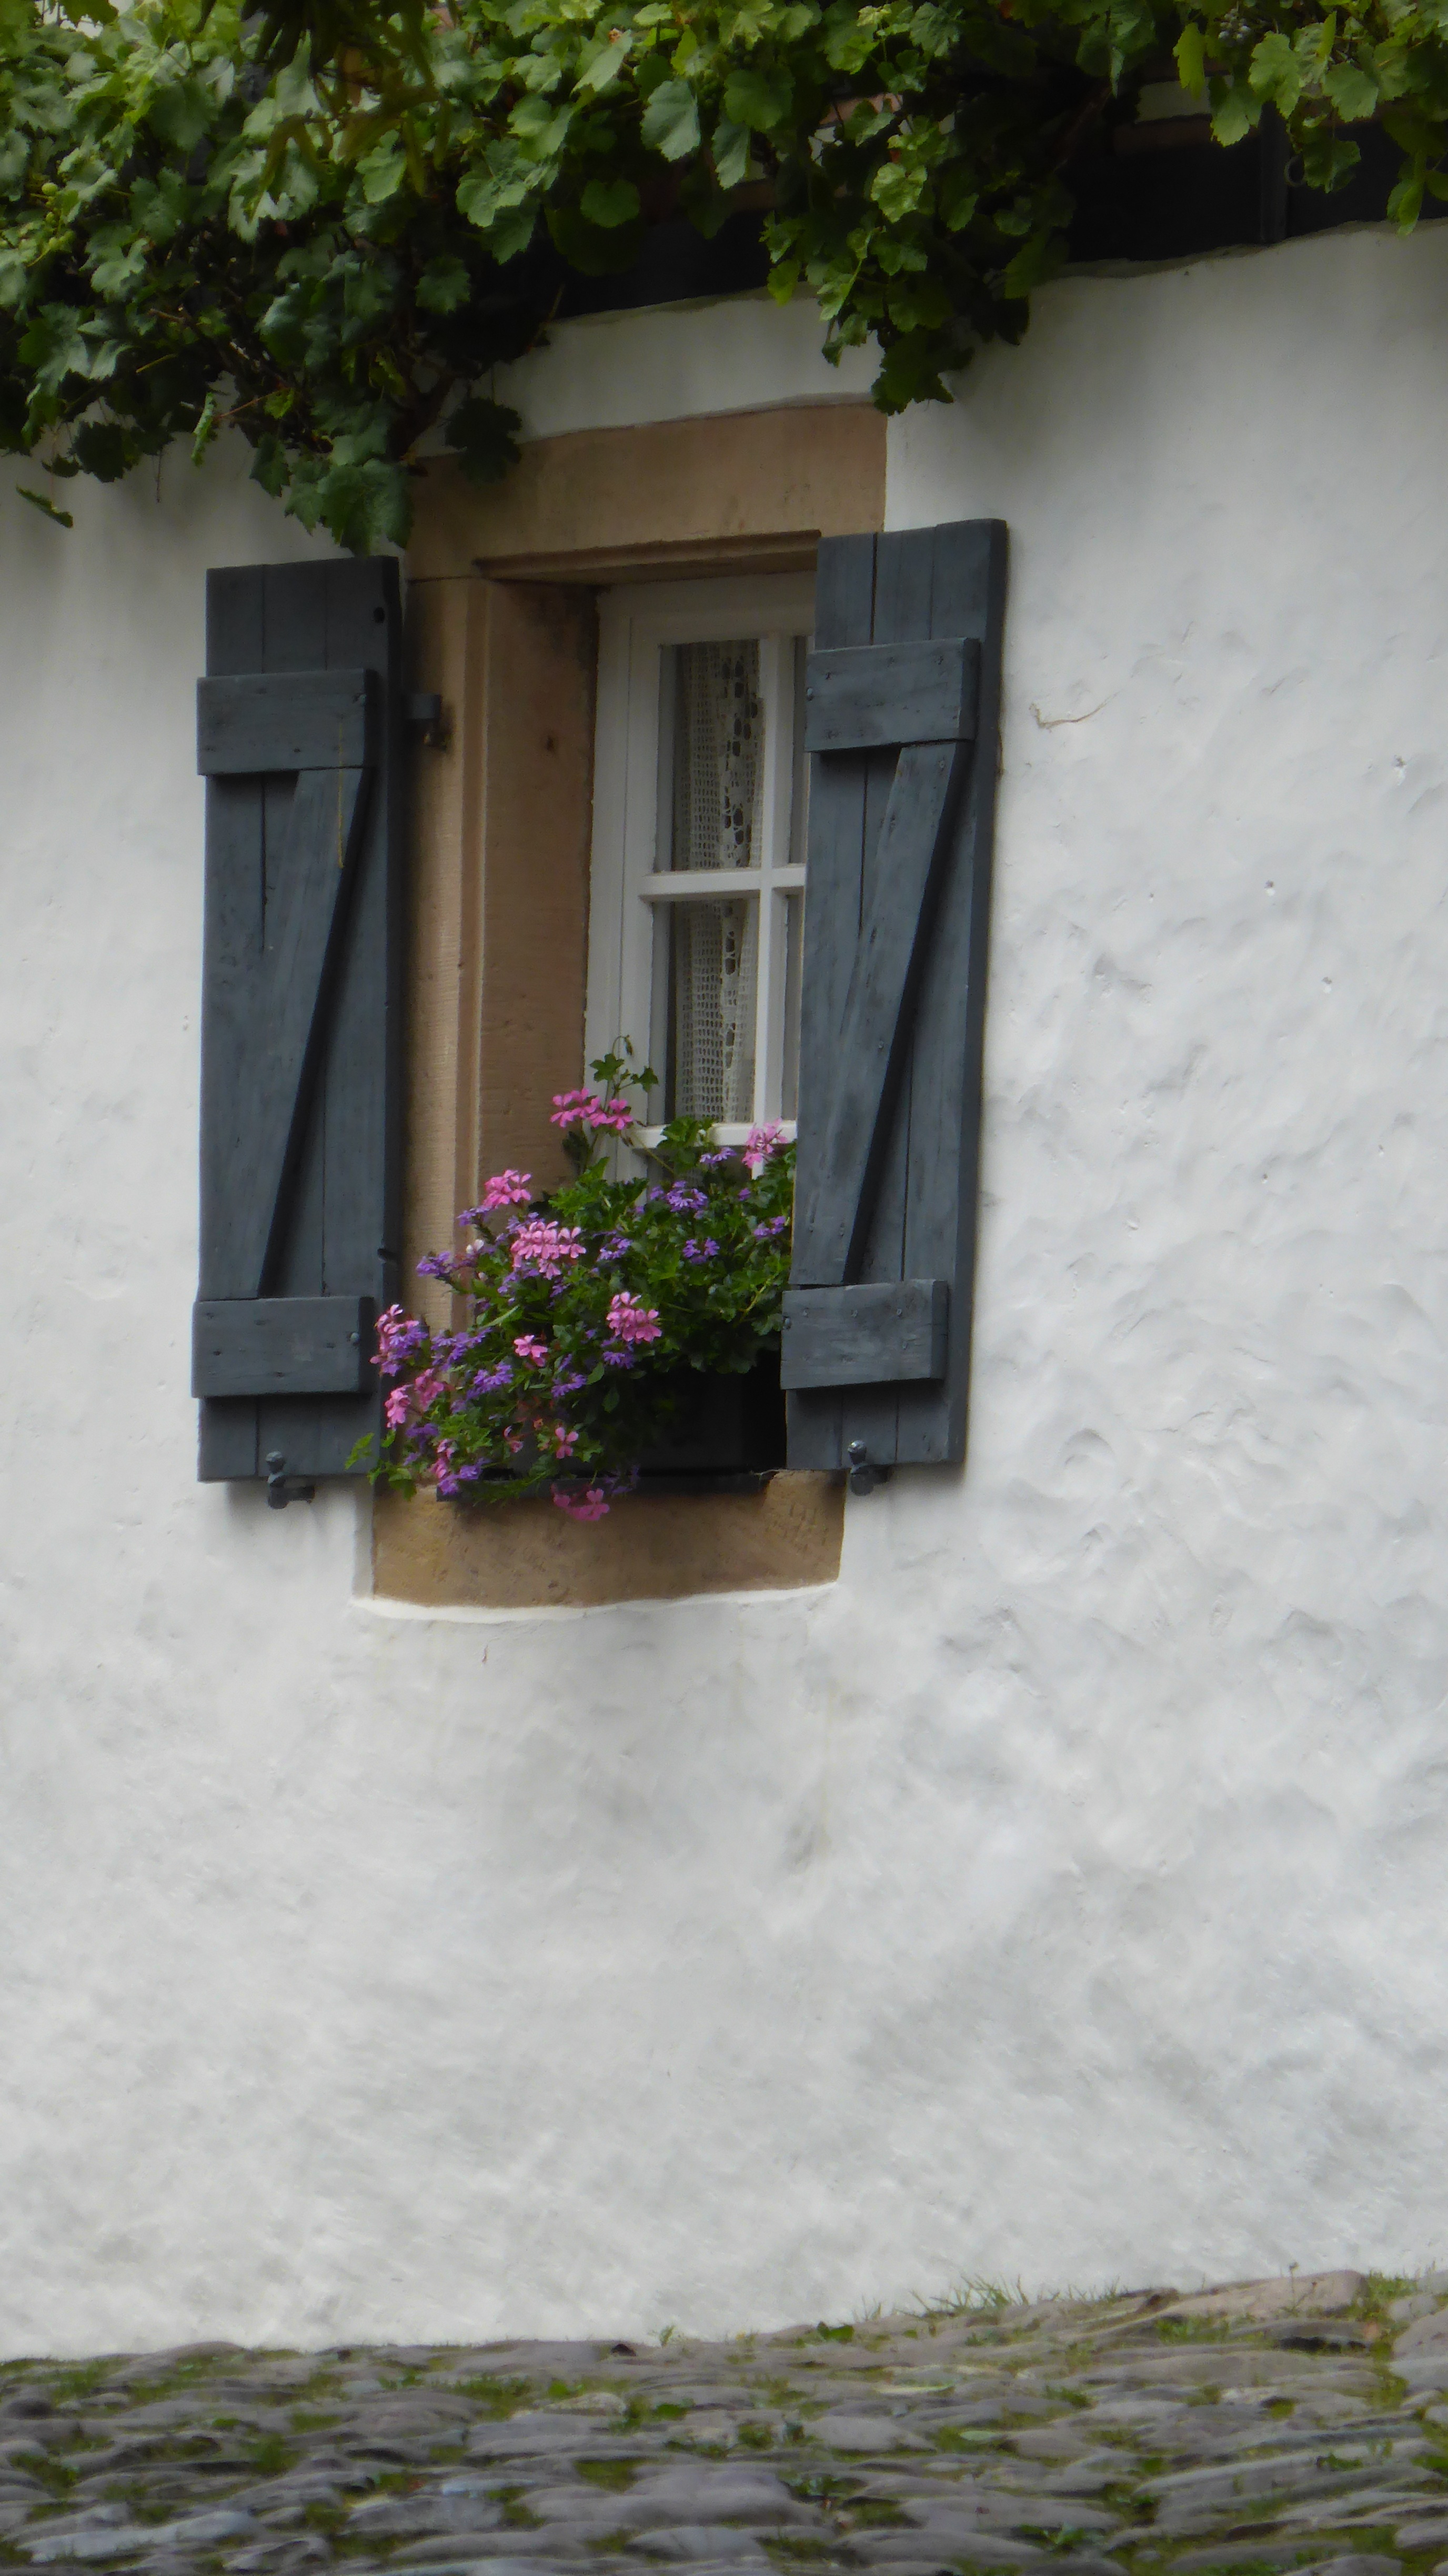
water, architecture, house, flower, window, building, old, home, wall, cottage, clean, facade, blue, shutter, waterway, flowers, fachwerkhaus, flower box, hauswand, truss